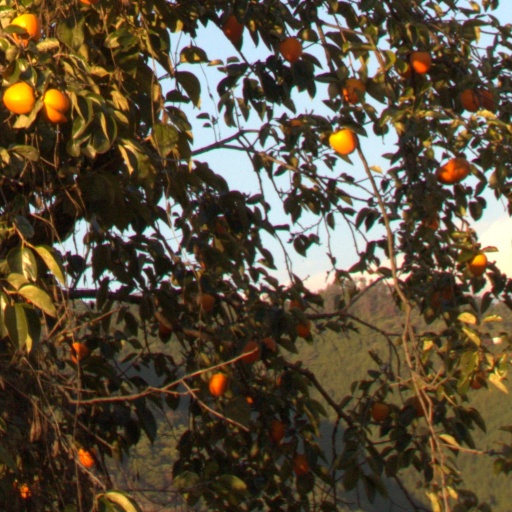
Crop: grape